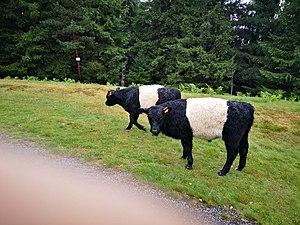
Bovins de race galloway ceinturée en estive près du col de Portel (Ariège, France).
Le col de Portel, s'élevant à 1 435 m, est un col routier des Pyrénées dans le département de l'Ariège, entre les communes de Boussenac et d'Esplas-de-Sérou, entre Saint-Girons et Foix.